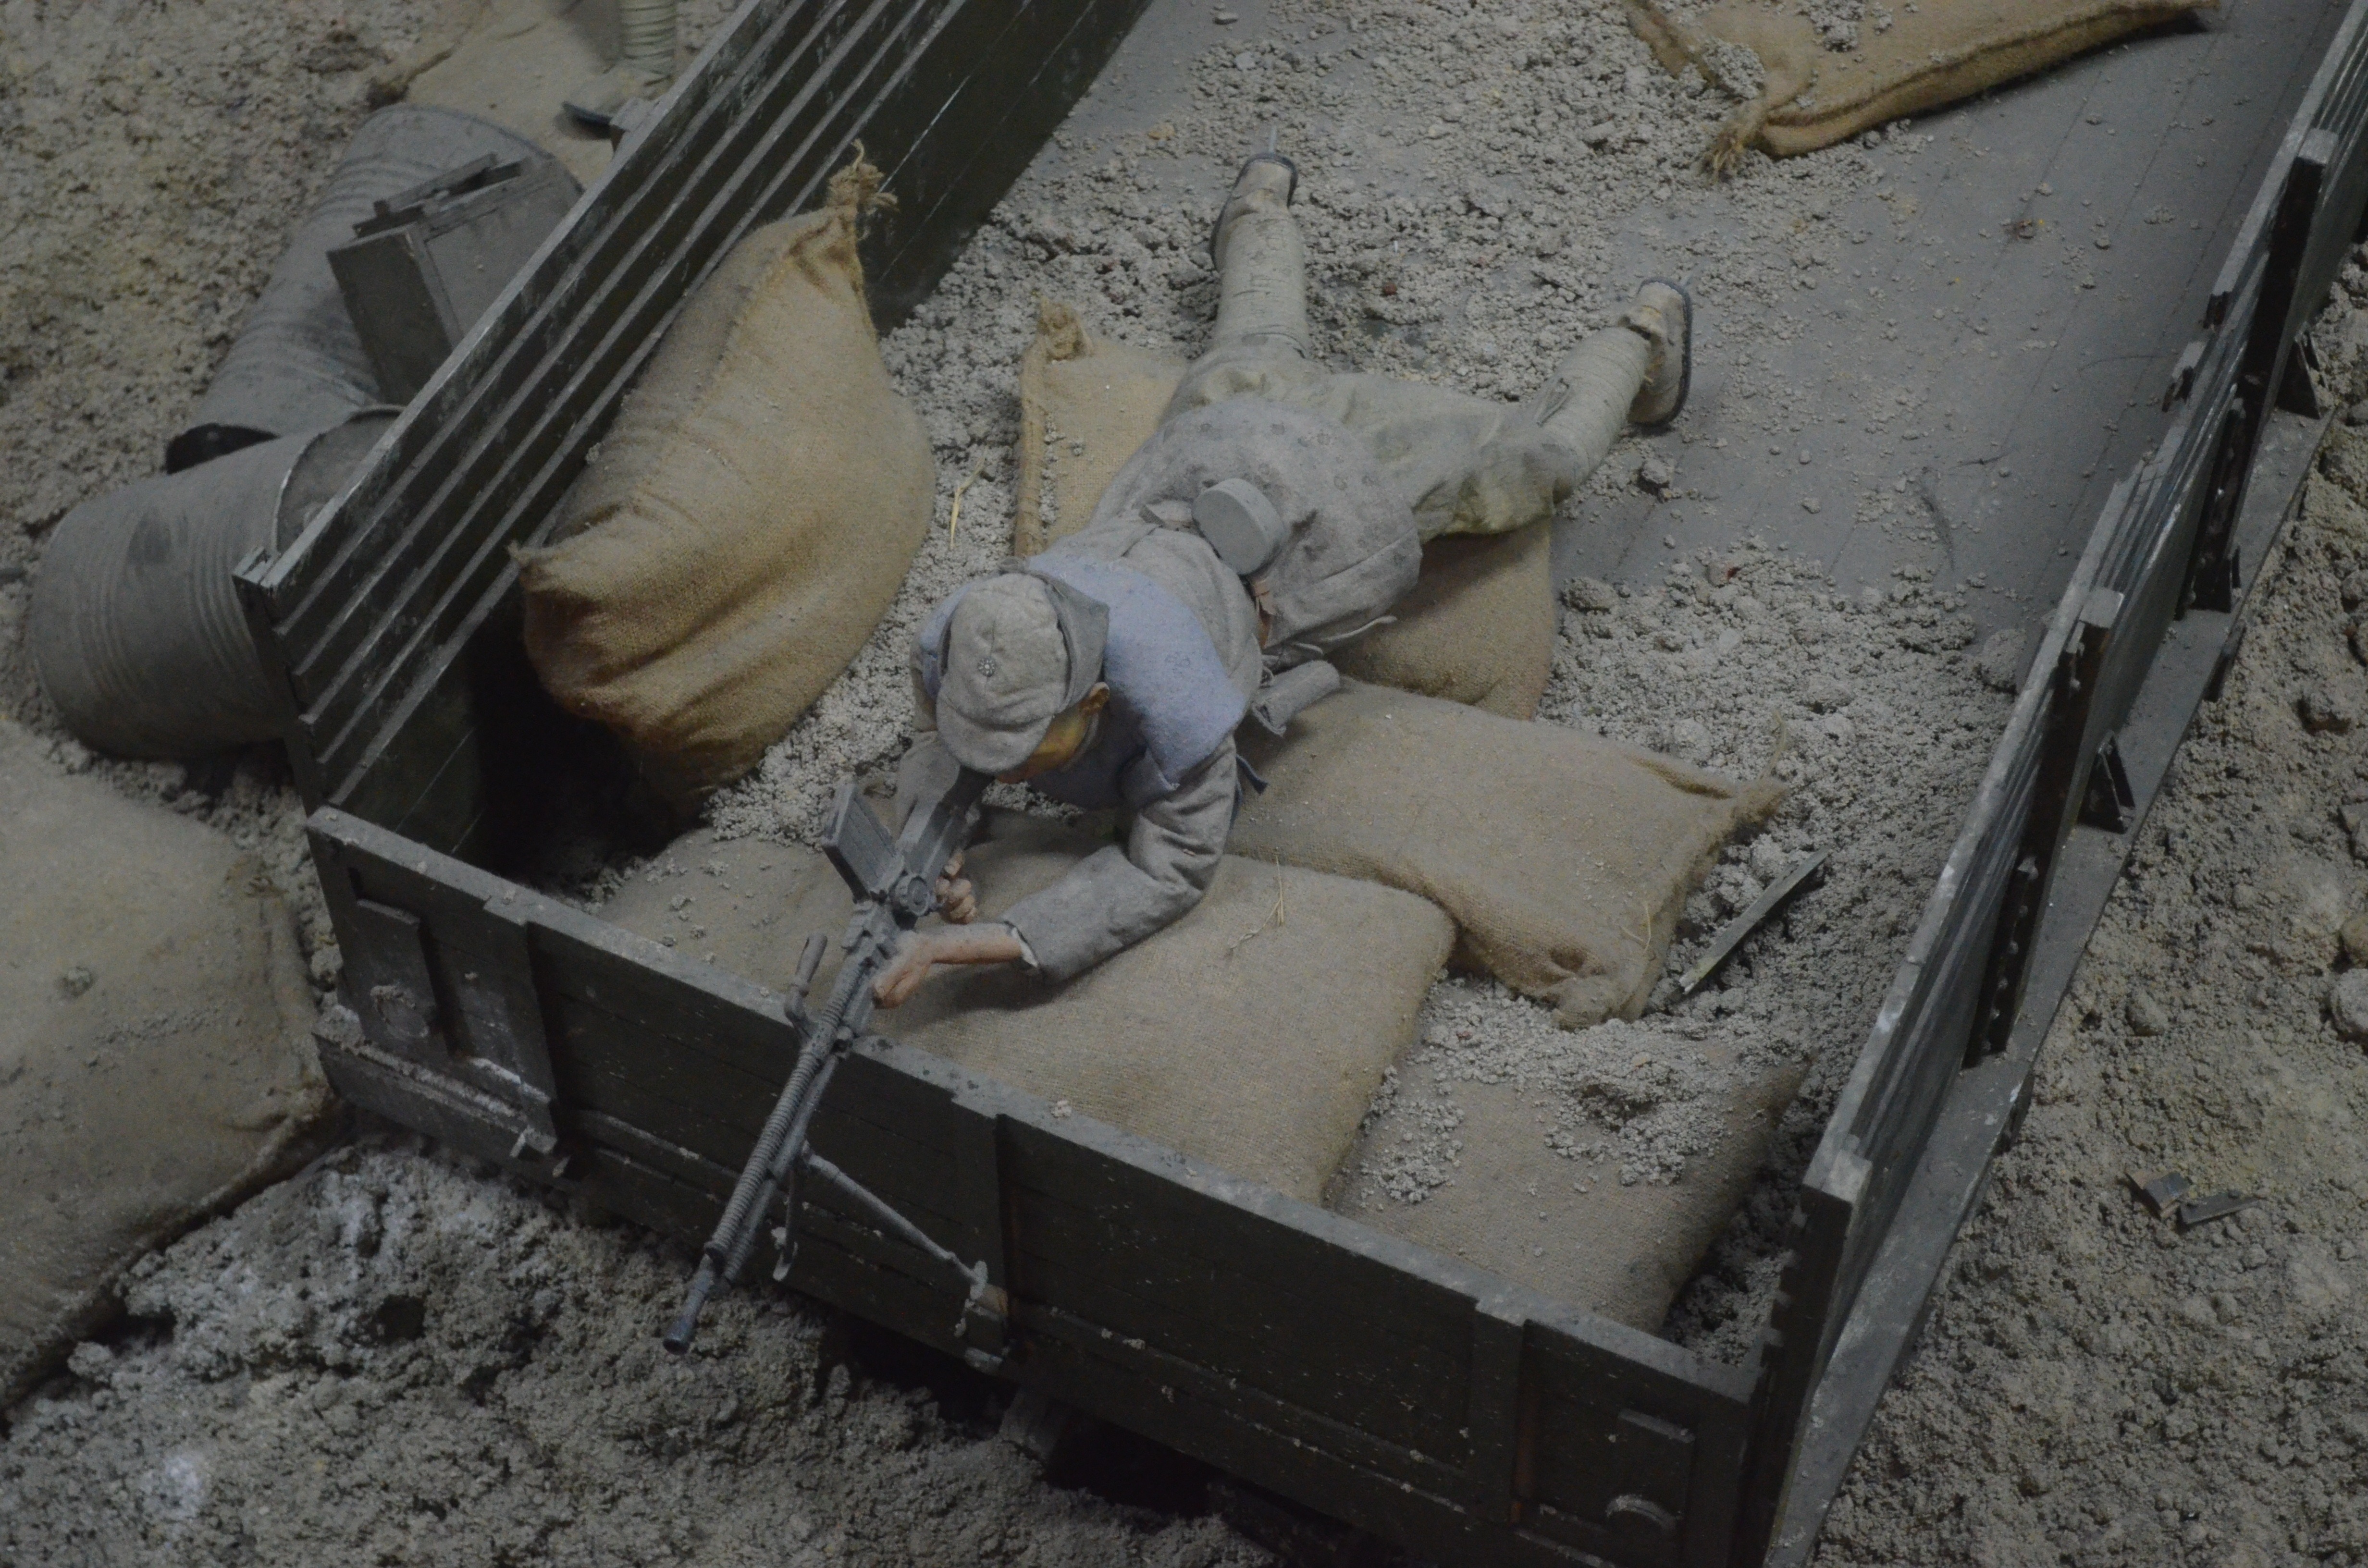
military, soldier, army, museum, material, figure, display, wax, sniper, marksman